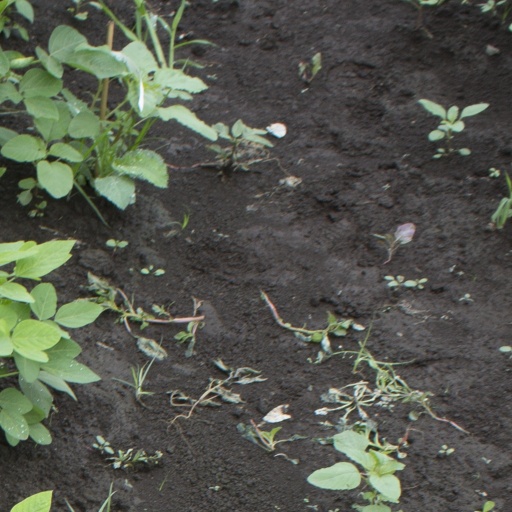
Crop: soybean